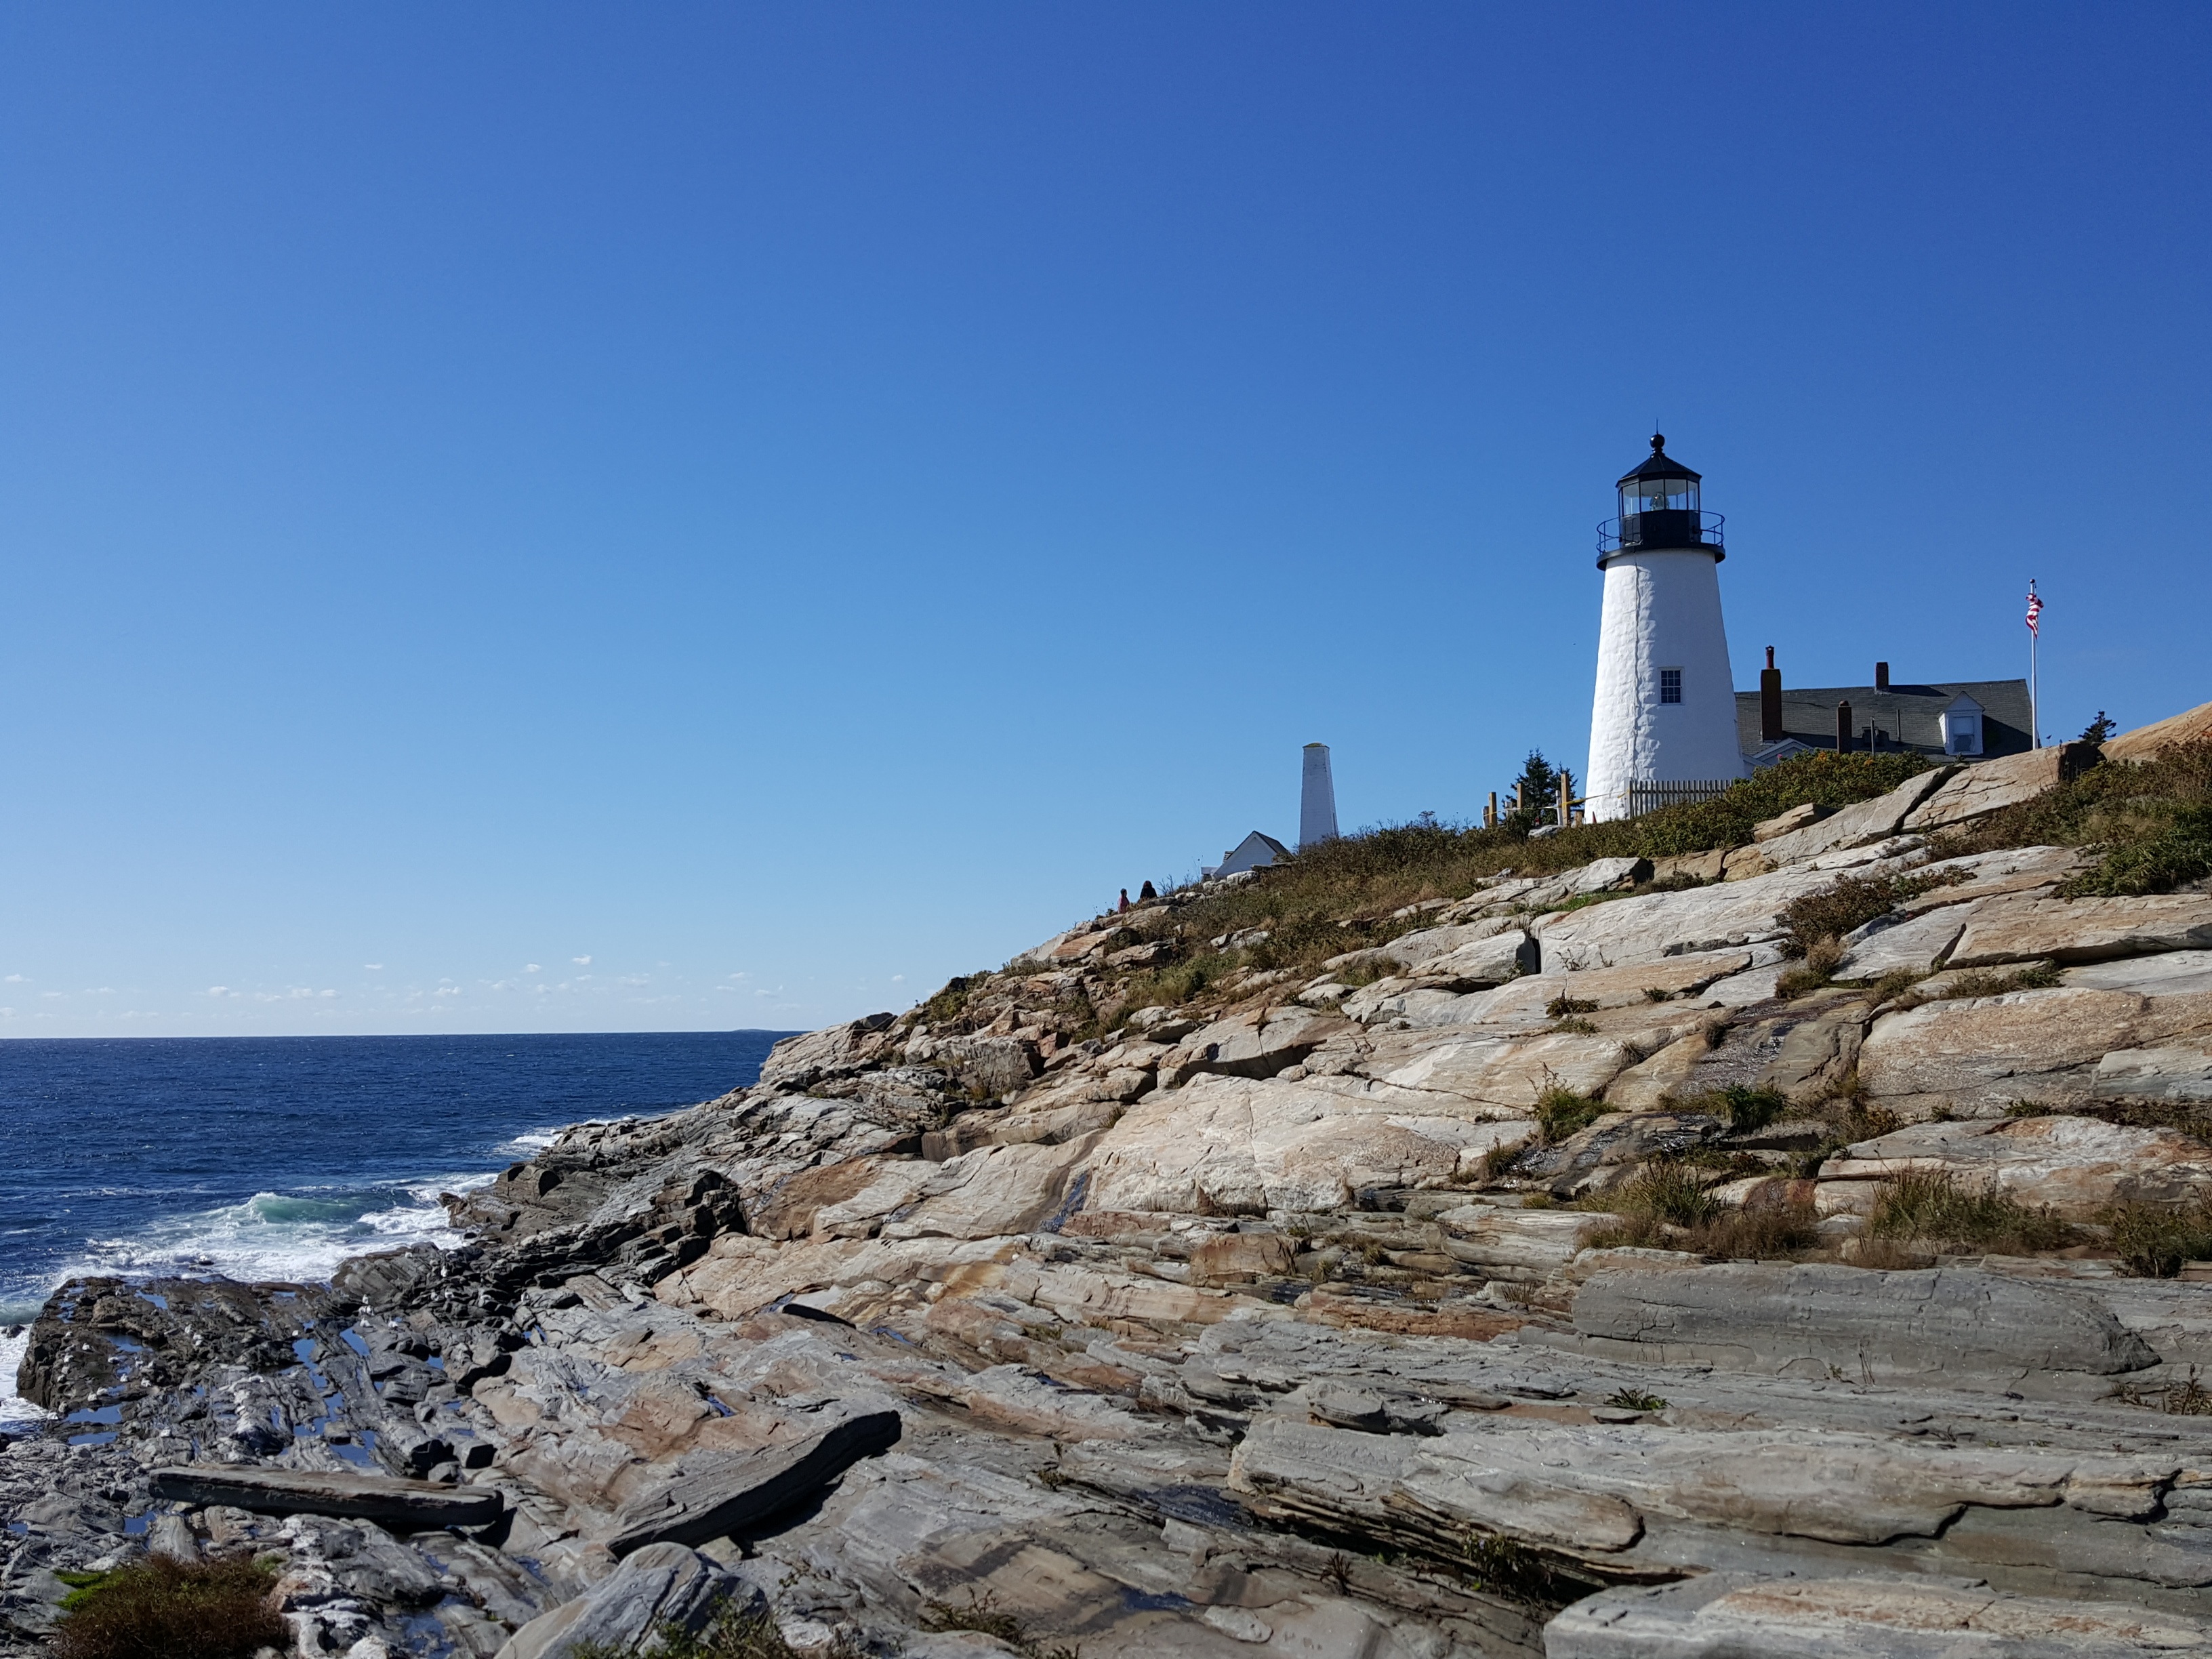
sea, coast, rock, ocean, lighthouse, shore, vacation, cliff, cove, tower, bay, terrain, breakwater, cape